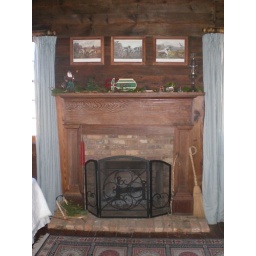
Downstairs bedroom in 1811 House showing reclaimed wood mantle from a late nineteenth-century home near the property.